Bo Naylor

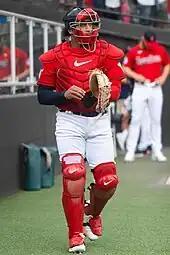
Naylor with the Guardians in 2023

Naylor did not play in a game in 2020 due to the cancellation of the minor league season because of the COVID-19 pandemic. In 2021, he played with the Akron RubberDucks, slashing .188/.280/.332 with ten home runs and 44 RBI over 87 games. In June, Naylor was selected to play in the All-Star Futures Game. In 2022, with Akron, Naylor had a .271 average, .898 OPS and six home runs. Naylor was promoted to the Columbus Clippers in June.